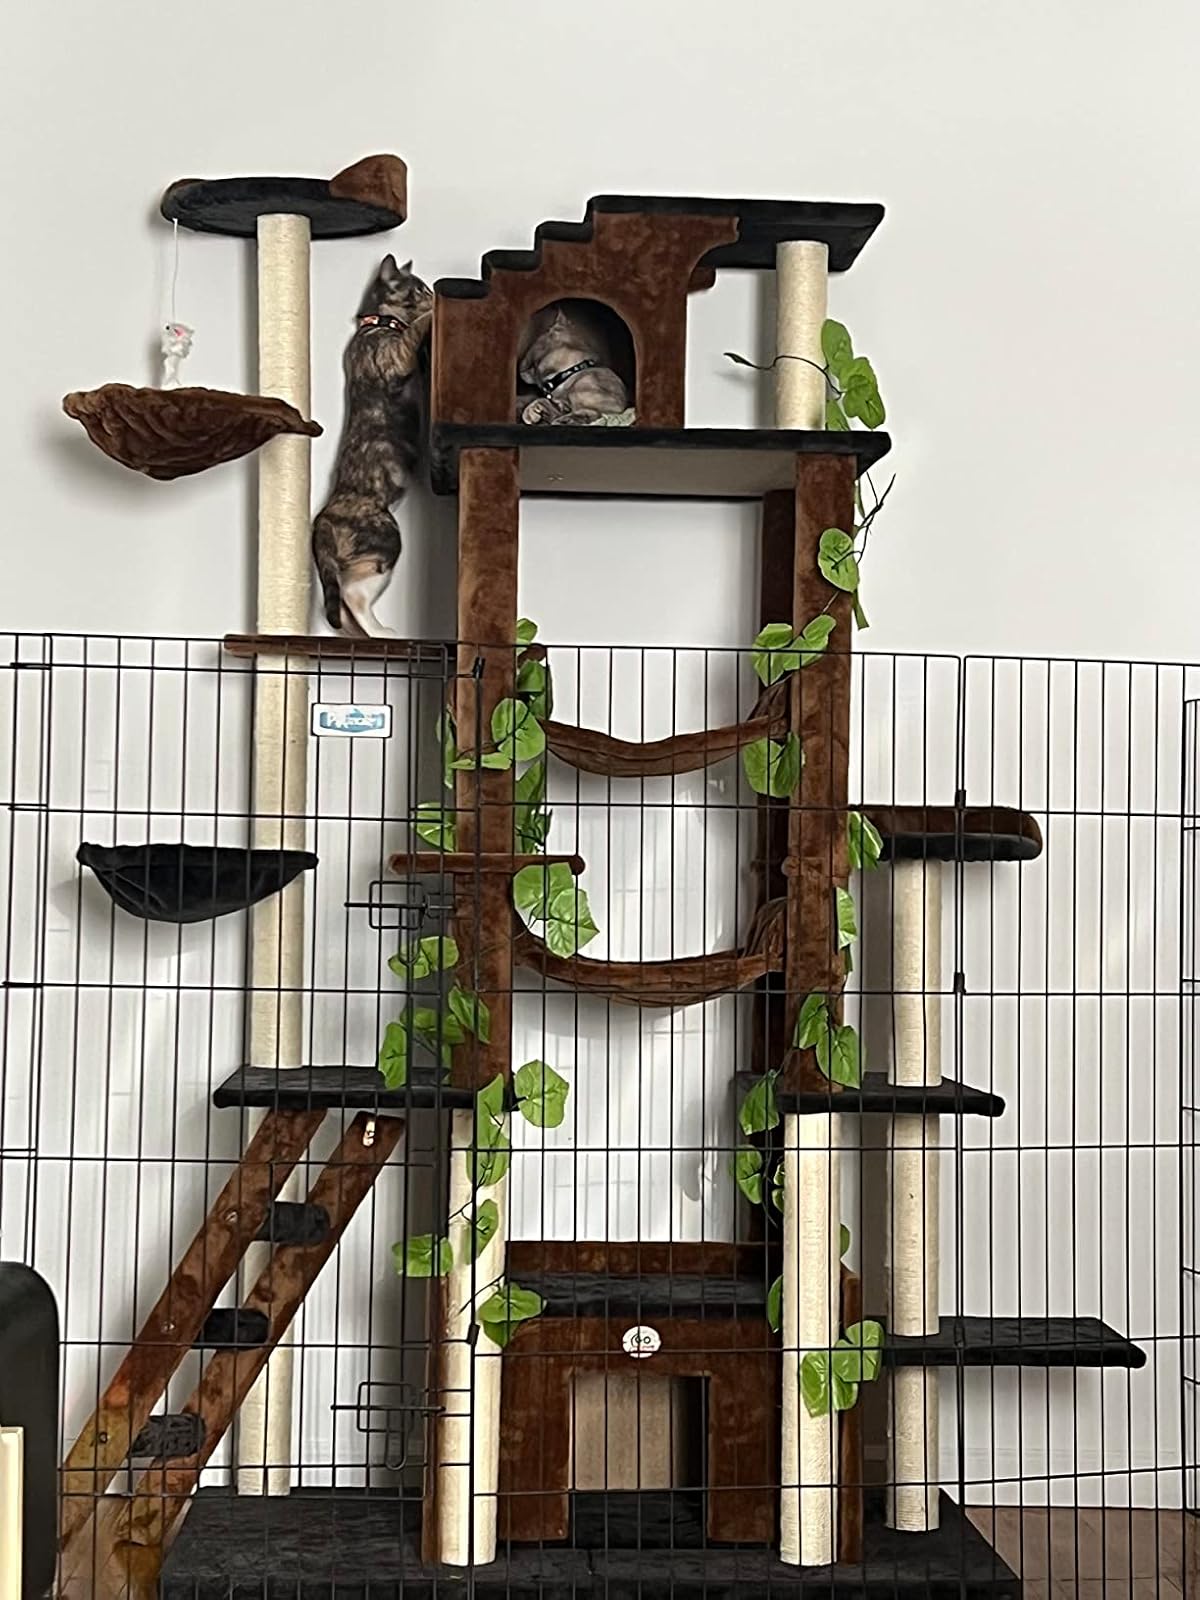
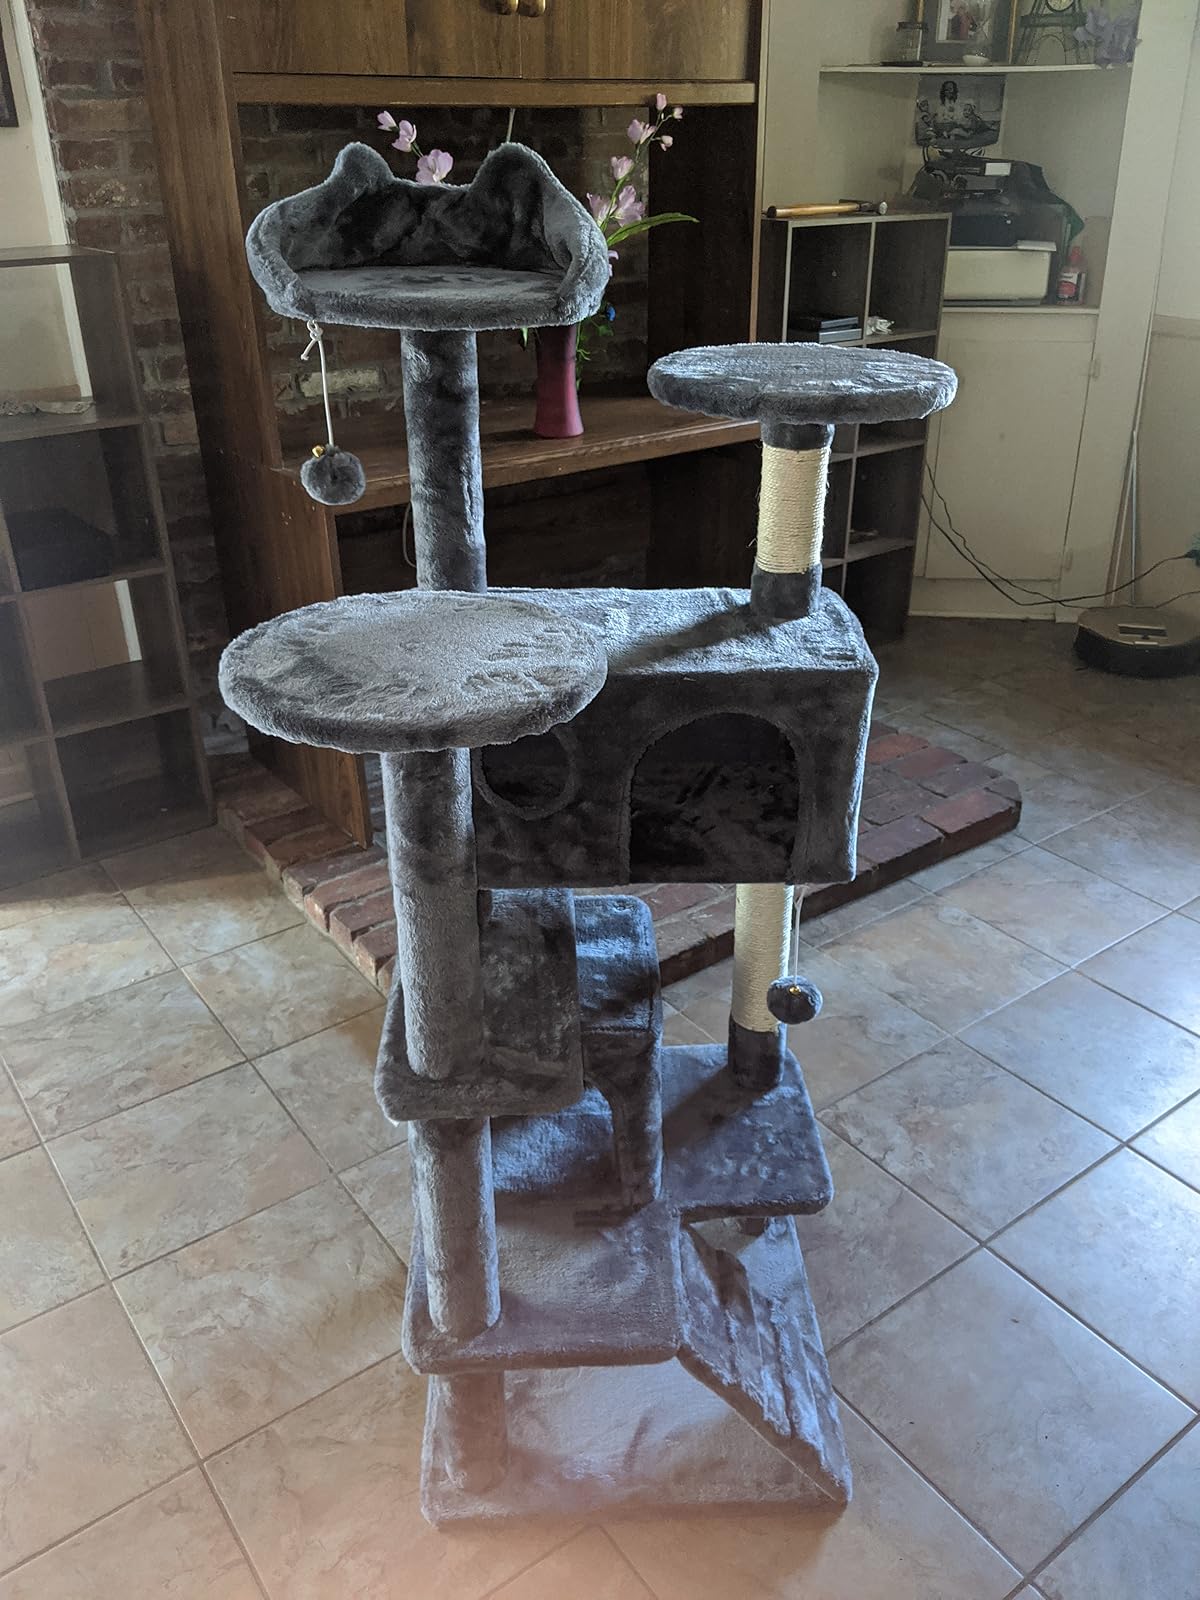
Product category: items_cat tree
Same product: no